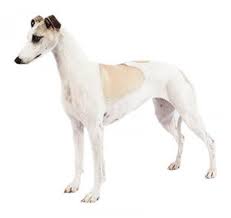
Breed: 234-n000065-whippet